Clinton L. Hare

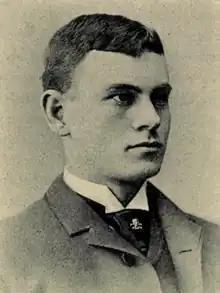
Hare pictured in "Quarter Century Record, Class of 1887, Yale College"

Clinton Larue Hare (November 7, 1864 – June 4, 1909) was an American college football manager, organizer, and coach, and a lawyer and grocer. He served as the head football coach at Butler University for two seasons, in 1887 and 1889, at Purdue University for one season in 1890, and at DePauw University for one season in 1891, compiling a career coaching record of 10–5.